Attingham Park

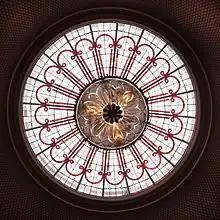
Stained glass inner skylight dome above the Nash staircase

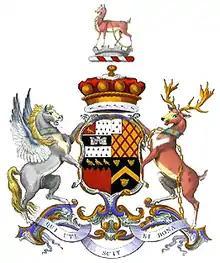
Arms of 1st Baron Berwick

In 1789, the 1st Lord Berwick died, and his son, Thomas Noel Hill, 2nd Baron Berwick, succeeded him. Thomas was a collector and patron of the arts, who commissioned improvements to the house and extensions of the estate. This included commissioning John Nash in 1805 to add the picture gallery, a project that was flawed from the beginning as it suffered from leaks. Constructed using cast iron and curved glass to give the effect of coving, it throws light into the gallery below. In 2013 work began on building a new protective roof above the delicate Nash roof, replacing one installed in the 1970s with a new one which will stop leakage and reduce natural weather wear. The new roof has temperature control, blinds, and UV resistant glass.